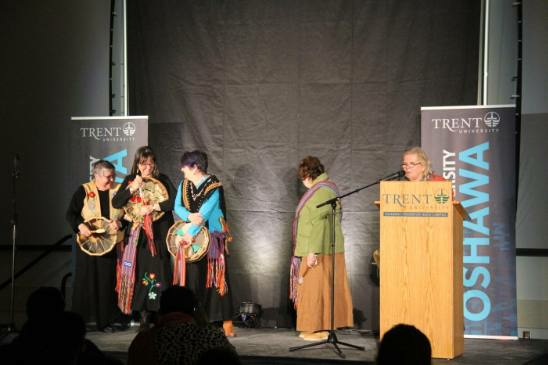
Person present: Yes